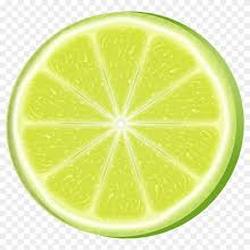
Label: Lemon